Geoff Cameron

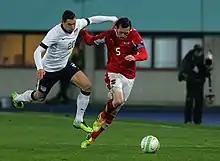
Cameron (left) playing for the United States in 2013

Cameron received his first call up to train with the senior United States national team in January 2009, but he was injured during the first week and was unable to play in the team's friendly against Sweden. He participated again in training with the team in Carson, California in January 2010, leading up to a friendly match against Honduras. Cameron did not play in that match, but he was again called into camp for the February 24, 2010, game against El Salvador in Tampa, Florida. He appeared as a substitute in the 86th minute for Robbie Rogers, recording his first cap for the national side, nearly scoring on a blazing strike that narrowly went over the bar. In December 2011, Cameron was called up to coach Jürgen Klinsmann's camp. On January 21, 2012, he went 90 minutes in a friendly against Venezuela. Cameron scored his goal for the national team on May 29 in a 4–2 defeat against Belgium.